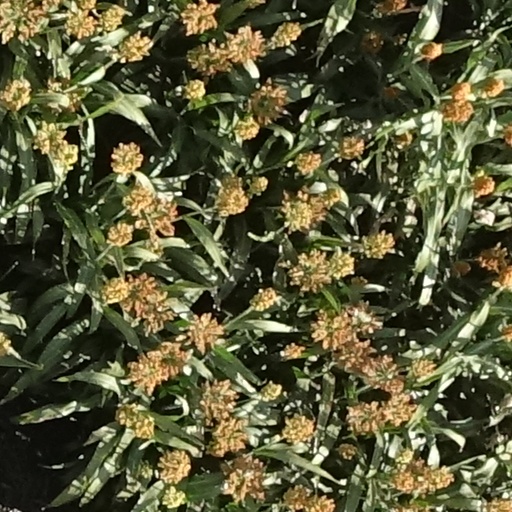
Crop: sorghum